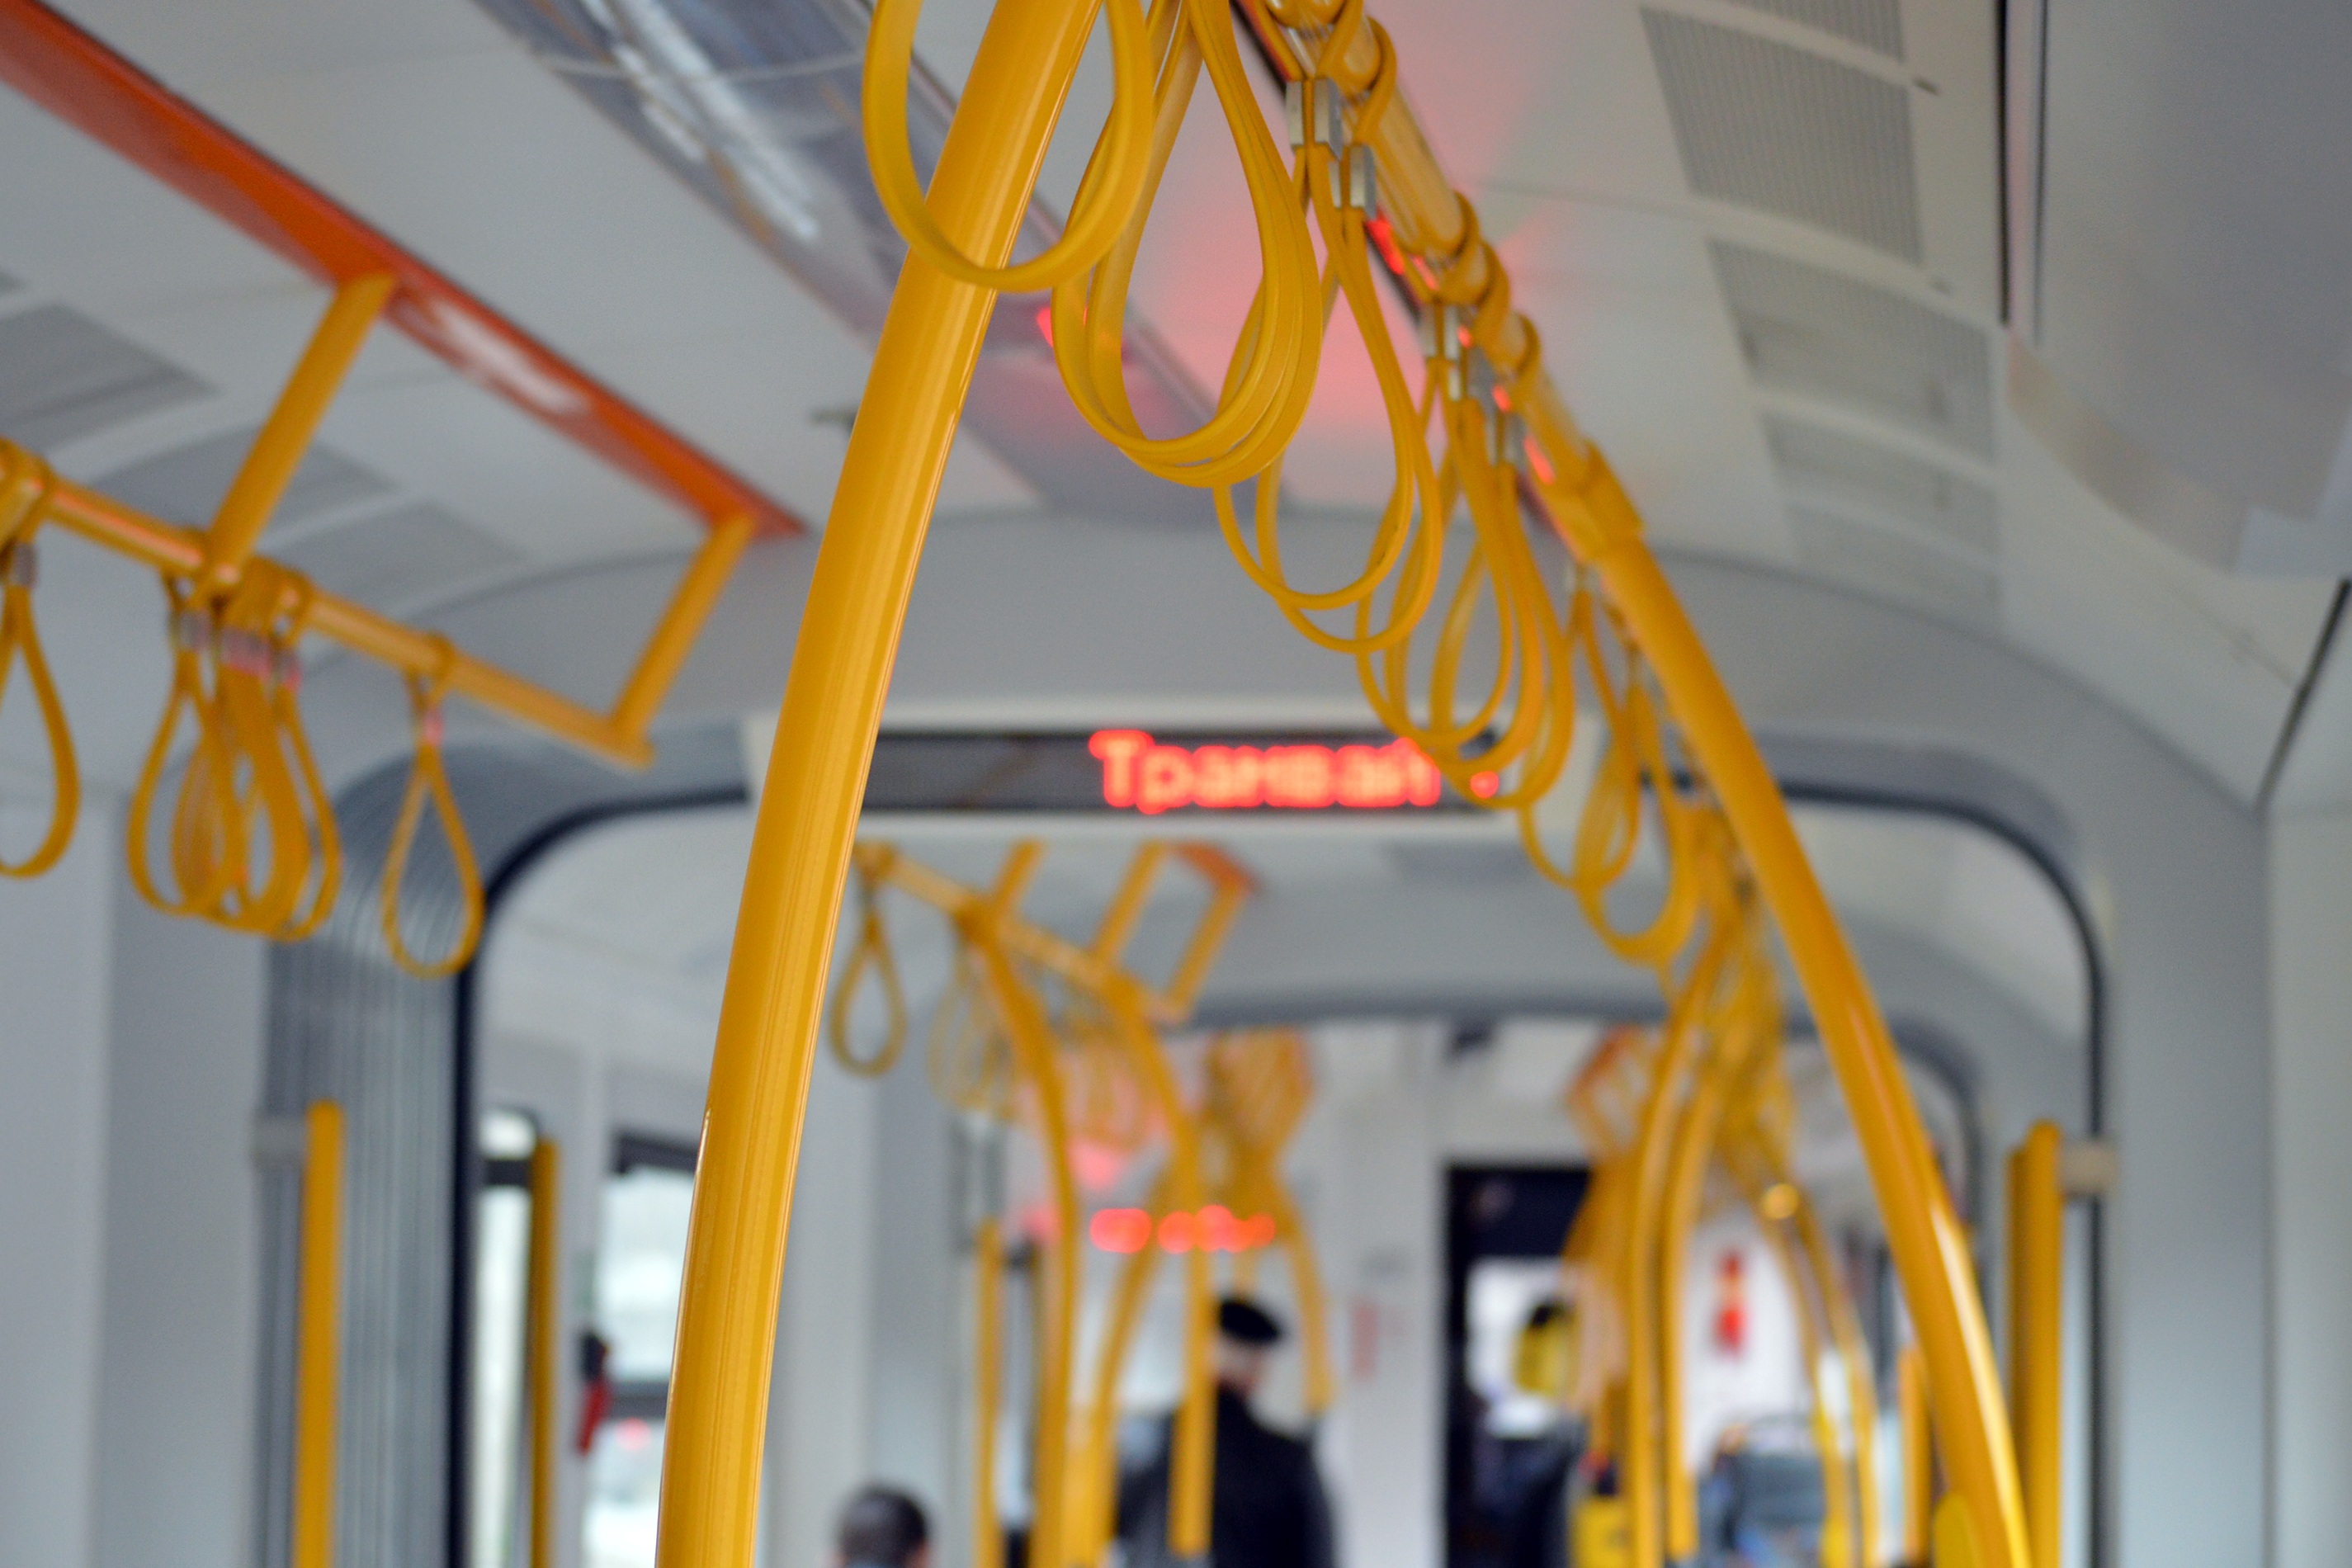
chair, seat, interior, city, urban, trolley, tram, transportation, amusement park, yellow, modern, public transportation, bus, inside, tramcar, public, handles, new, moscow, tourist attraction, russia, trolleybus, russian federation, amusement ride